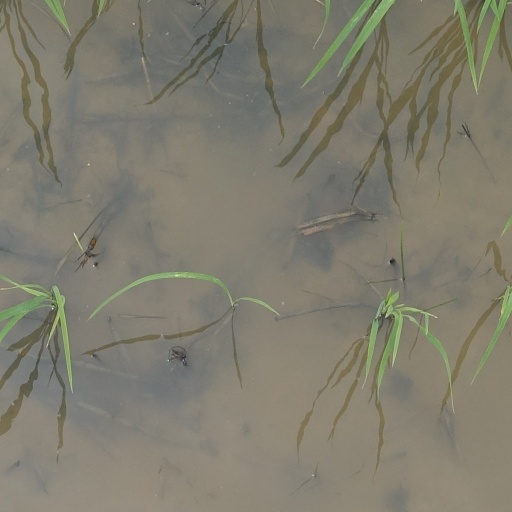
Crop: rice